Madonna

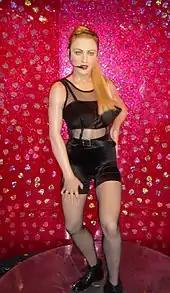
Wax figure of Madonna at Madame Tussauds museum in Hong Kong

Madonna concluded her contract with Warner by releasing her third greatest-hits album, "Celebration", in September 2009. It contained the new songs "Celebration" and "Revolver" along with 34 hits spanning her musical career with the label. "Celebration" reached number one in several countries, including Canada, Germany, Italy, and the United Kingdom. She appeared at the 2009 MTV Video Music Awards to speak in tribute to deceased pop singer Michael Jackson. Madonna ended the 2000s as the bestselling single artist of the decade in the US and the most-played artist of the decade in the UK. "Billboard" also announced her as the third top-touring artist of the decade—behind only the Rolling Stones and U2—with a gross of over $801 million, 6.3 million attendance and 244 sell-outs of 248 shows.